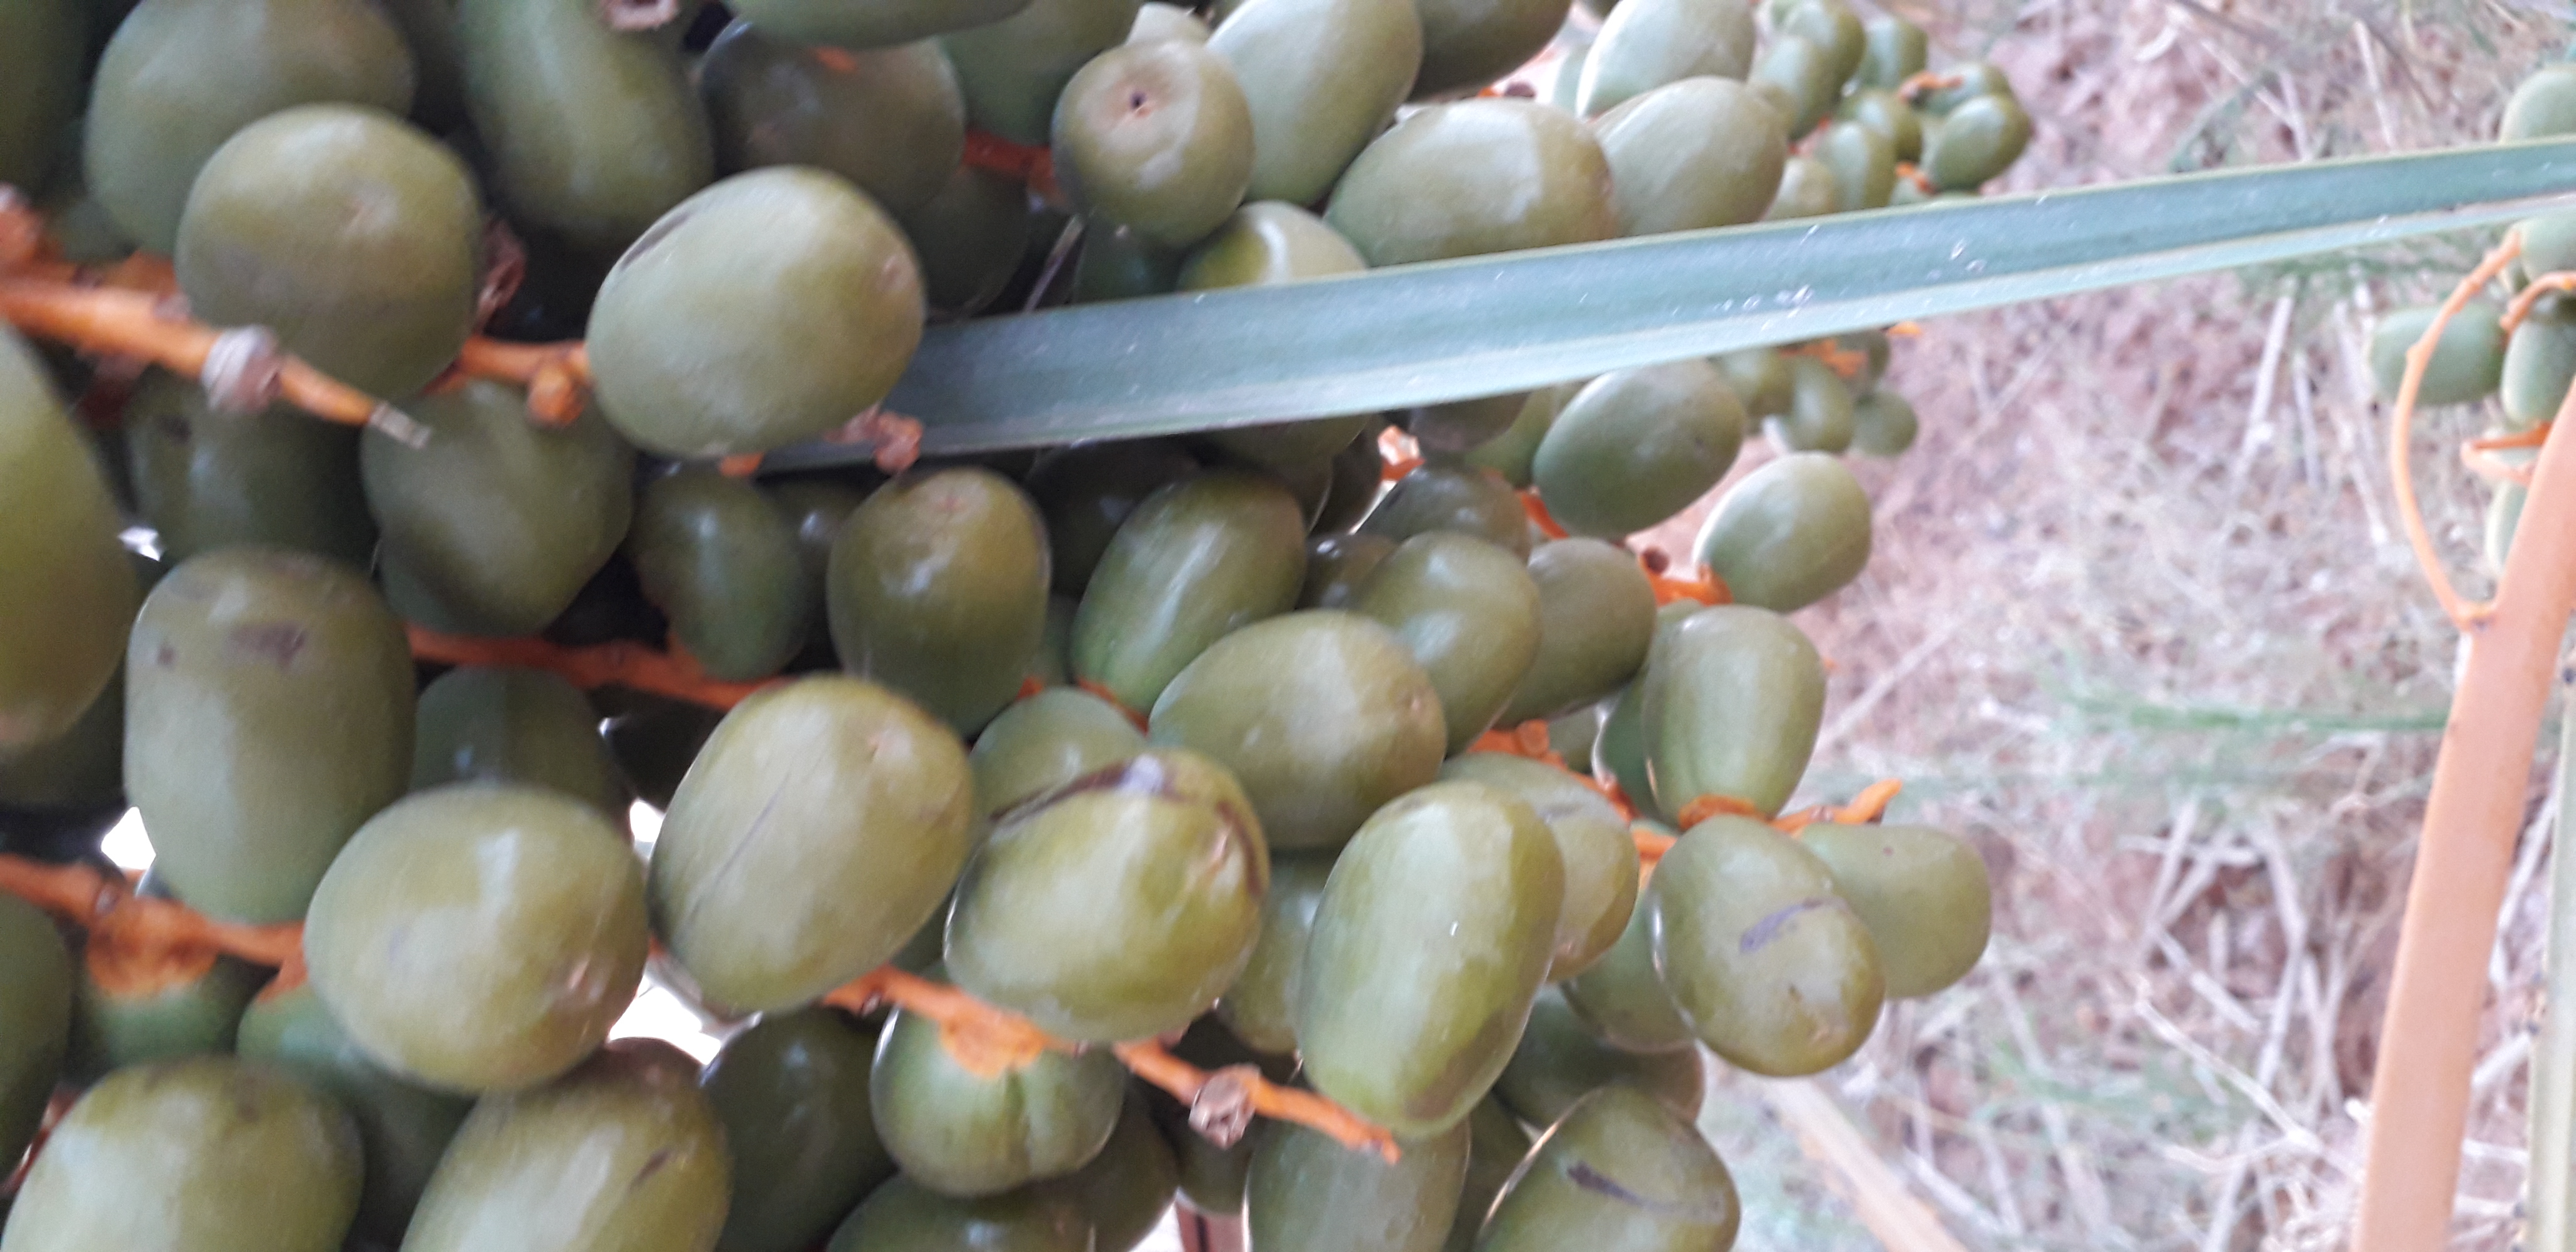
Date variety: Boufagous